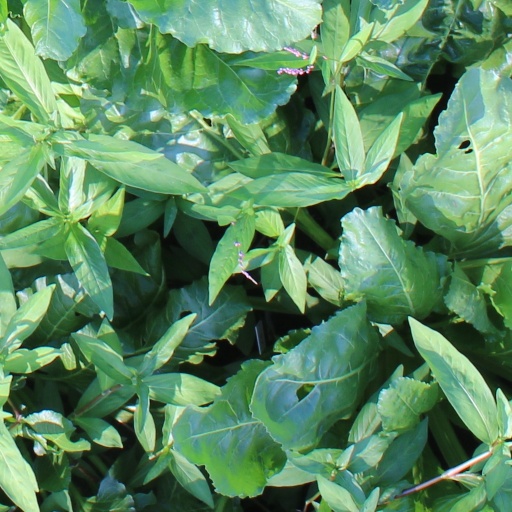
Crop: sugar beet